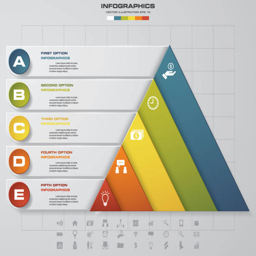
steps pyramid with free space for text on each level .